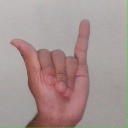
अक्षर: य